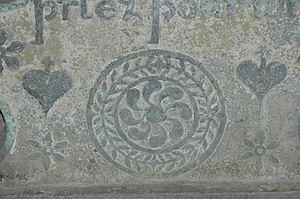
La croix basque, ou lauburu en basque, est une croix formée par quatre virgules, chaque virgule étant constituée de trois demi-cercles.